Tenley Campus

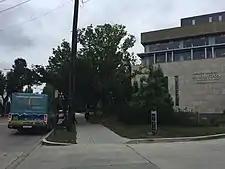
An American University shuttle on its way down Nebraska Avenue stops in front of WCL's Warren Building, home to the Pence Law Library.

Tenley Campus's buildings are Gold-certified by Leadership in Energy and Environmental Design (LEED).